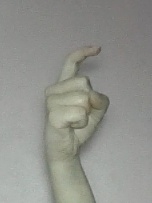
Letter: ra